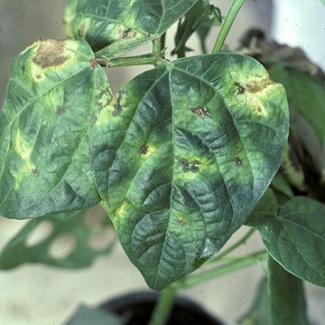
Plant: Bean
Disease: bean halo blight